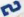
Number: 2